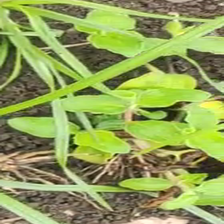
Weed species: Kena_(Commplina_benghalensio)